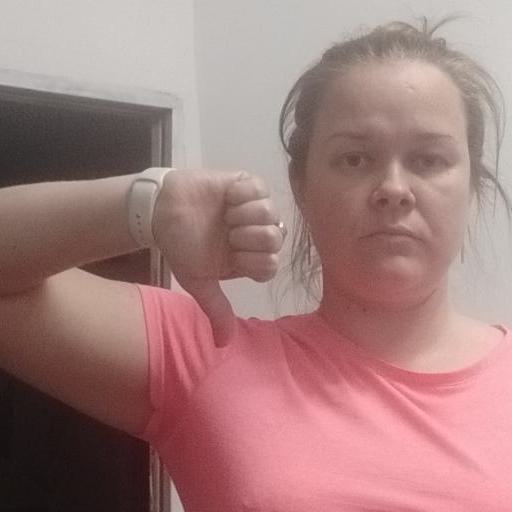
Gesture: dislike